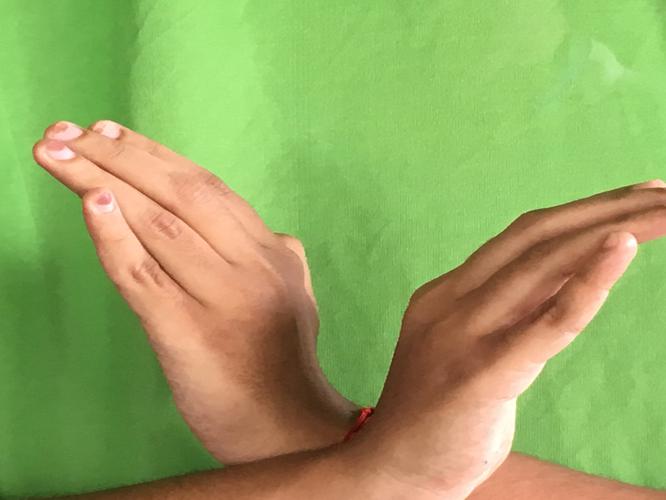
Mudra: Nagabandha
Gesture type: double_hand